Tourist attractions in Dubai

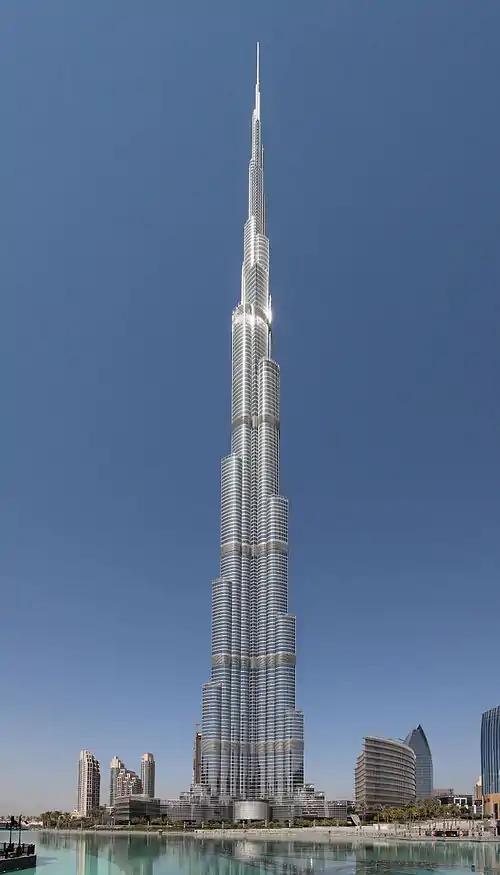
Burj Khalifa, the world's tallest building

There are many tourist attractions in Dubai, resulting from the large scale construction boom. Dubai received 14 million tourists from all around the world in 2015. Euromonitor ranked the world's 150th most visited city by international tourists in 2009; Dubai ranked 7th.